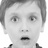
Emotion: surprise